Northumberland Islands

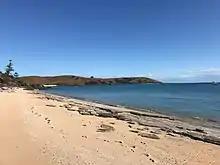

Name origin: Named by Flinders in 1802 due to their height - Avoid Island is the highest at 33 metres above sea level